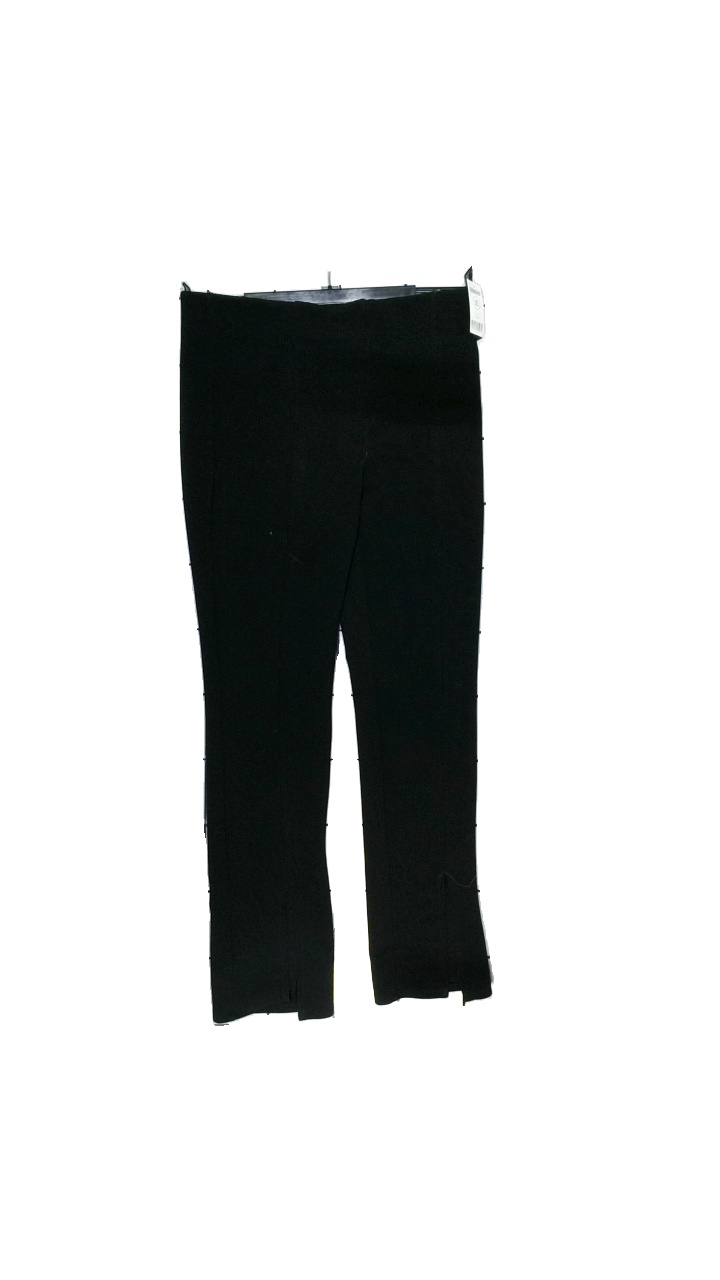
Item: Trousers (Ladies)
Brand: H&m
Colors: Black
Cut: Regular
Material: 98%Polyester,2%Elastan
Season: All
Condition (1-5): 3
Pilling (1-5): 4
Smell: Minor
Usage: Reuse
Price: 50-100